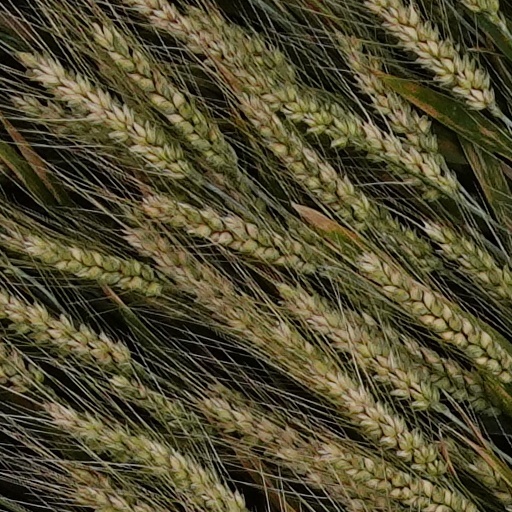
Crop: wheat